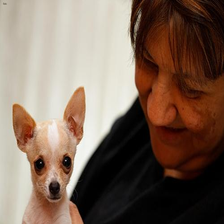
Species: dog
Breed: chihuahua